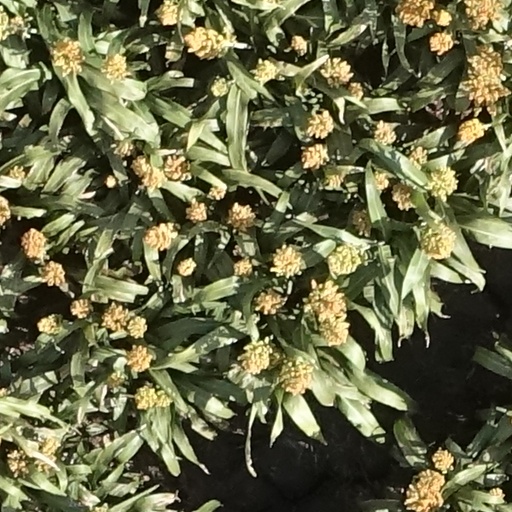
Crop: sorghum